One Night in Vegas

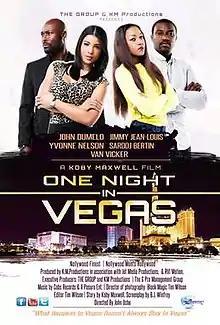

One Night in Vegas is a 2013 Nigerian comedy drama film directed by John Uche. It stars Jimmy Jean-Louis, John Dumelo, Yvonne Nelson, Sarodj Bertin, Van Vicker, Michael Blackson and Koby Maxwell. The film focuses on a Ghanaian Couple who attempt to better their relationship by taking a trip to Las Vegas. The film was created by the same team who introduced Paparazzi Eye in the Dark in 2011. Budgeted with a low six-figure budget and filmed over the course of 19 days, the film has been known in the Nollywood USA market as the film poised to raise the bar of African films by utilizing a more western approach to production quality and standards. Notably employing the experience of an American Filmmaker (Tim "Black Magic Tim" Wilson) to serve as Cinematographer and Editor. The film's official release in Ghana was one of the largest turnout outs ever in the history of Silverbird Theater in Accra Mall.